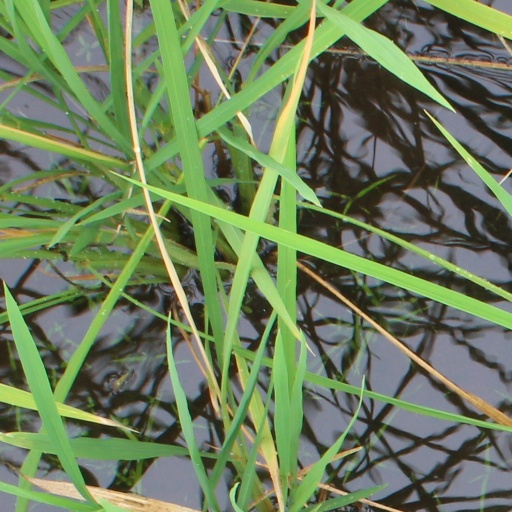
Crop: rice